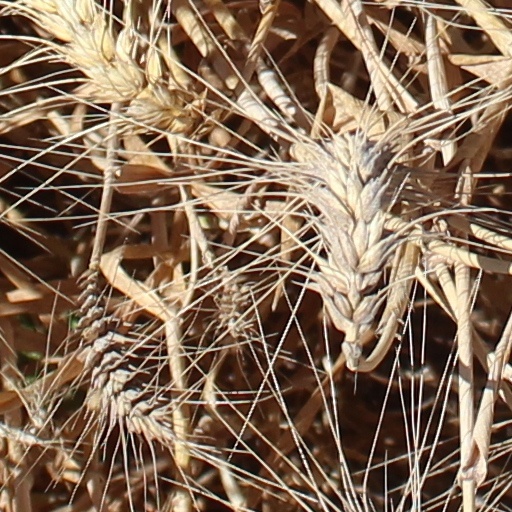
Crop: wheat